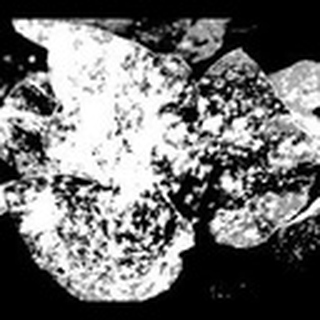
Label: cotton_powdery_mildew